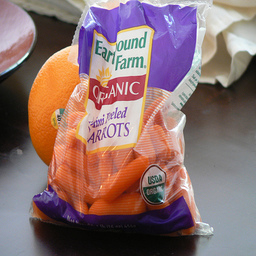
Label: Orange